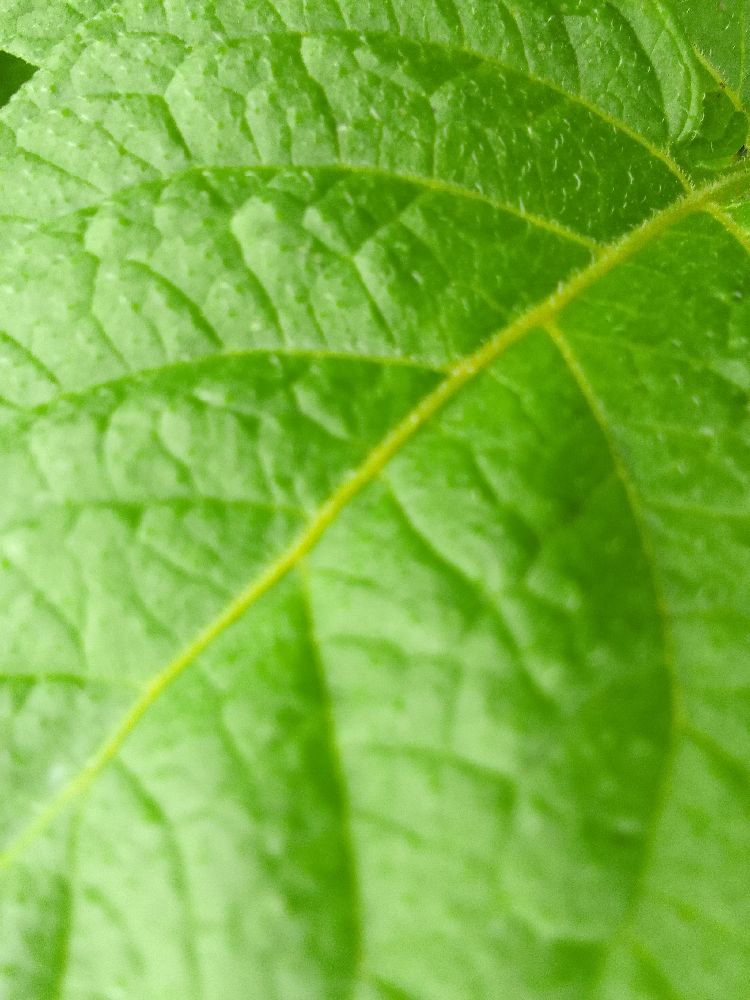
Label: Healthy